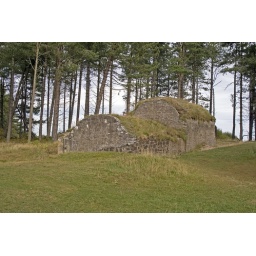
Former ice house used by salmon fishers. Tentsmuir forest, Fife.